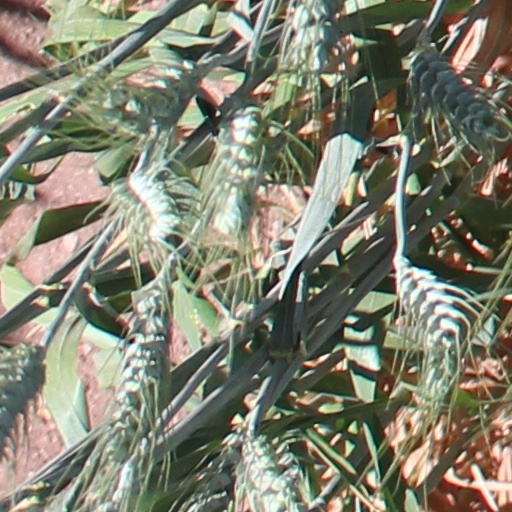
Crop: wheat